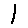
Label: 1